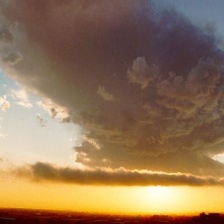
Cloud type: Cumulus